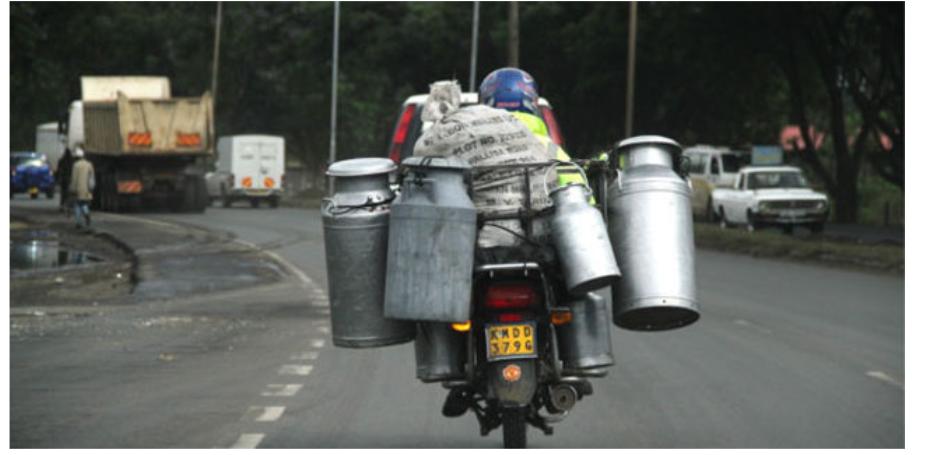
Mtu huyu wa pikipiki amebeba mitungi mingi ya maziwa, amezifunga kando kando na ziko nne. Anaiendesha kwenye barabara na mbele yake kuna lori na gari zingine ambazo zinakimbia.